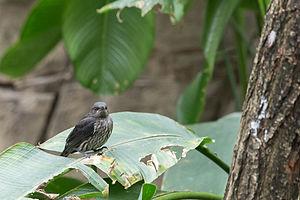
Aplonis panayensis (Stourne bronzé) juvénile au ZooParc de Beauval à Saint-Aignan-sur-Cher, France.
Le Stourne bronzé ou Merle bronzé de Panay est une espèce de passereau appartenant à la famille des Sturnidae.
Le genre Aplonis comprend des espèces d'oiseaux appartenant à la famille des Sturnidae.